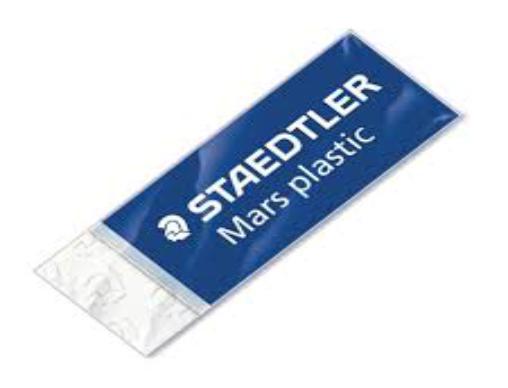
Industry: Necessities